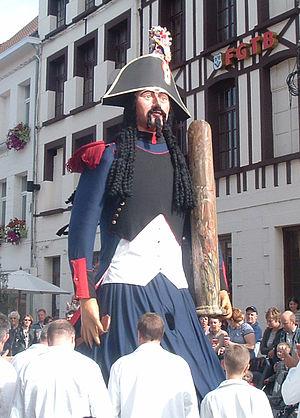
Dans le folklore du Nord de la France et de Belgique, le géant est une figure gigantesque qui représente un être fictif ou réel. Hérité de rites médiévaux, la tradition veut qu’il soit porté, et qu’il danse dans les rues les jours de carnavals, braderies, kermesses, ducasses et autres fêtes.
Samson fut introduit dans le cortège de la Ducasse d'Ath en 1679 comme géant de la confrérie des canonniers. Dans les comptes de la massarderie de cette années on peut lire que la magistrat de la ville octroye une somme d'argent « aux confrères de sainte-Marguerite canoniers... pour faire le Samson en posture ». Il n'est pas impossible qu'un géant Samson participait à la procession, peut-être dès le XVᵉ siècle, mais sans aucune preuve formelle.
La ducasse d'Ath est une tradition populaire de la ville d'Ath, dans le Hainaut, en Belgique. Remontant au Moyen Âge, elle s’est enrichie au fil du temps, pour devenir une fête très appréciée qui dure plusieurs jours, caractérisée par la présence de géants processionnels, de chars décoratifs et de groupes historiques.